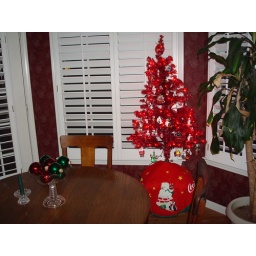
The white polar bear ornaments look nice against the red tree.